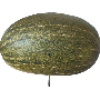
Label: Melon Piel de Sapo 1